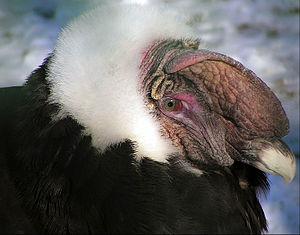
Le Condor des Andes est une espèce d'oiseaux de proie diurnes de l'ordre des Accipitriformes. Il est parfois appelé Grand Condor des Andes, du fait de sa taille. Appartenant à la famille des Cathartidae, ce rapace charognard est la seule espèce du genre Vultur. Il vit en Amérique du Sud, tout le long de la Cordillère des Andes et des côtes du Pacifique. Par son envergure de 3,00 m à 3,20 mètres en moyenne, parfois plus de 3,20 m et jusqu'à 3,50 m au maximum, il est le plus grand rapace et le plus grand oiseau volant terrestre du monde, n'étant aujourd'hui dépassé que par l'Albatros hurleur, qui est pour sa part un grand oiseau marin pélagique, avec une envergure moyenne de 3,10 mètres, soit généralement de 2,5 à 3,5 m, pouvant aller jusqu'à 3,70 m au maximum.